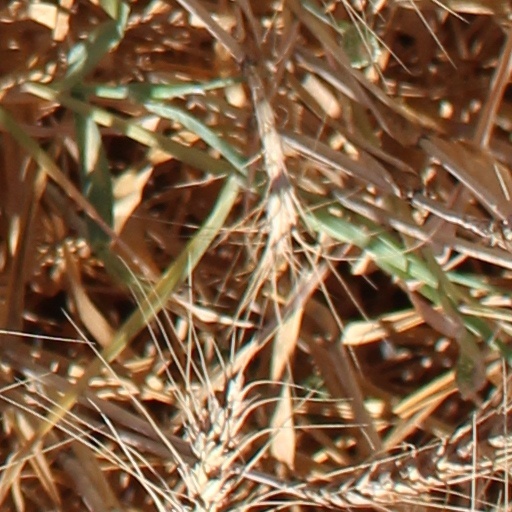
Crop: wheat